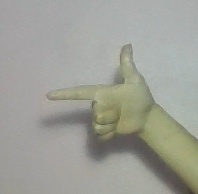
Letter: yaa